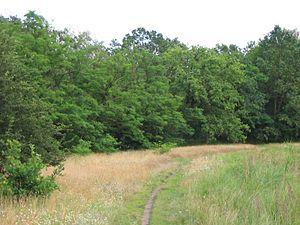
Luckenwalde est une ville de l'arrondissement de Teltow-Fläming, dans le Brandebourg, en Allemagne. Cet ancien bastion industriel, situé au cœur des bois de Laubwald, a perdu un cinquième de sa population depuis les années 1970 et tente aujourd'hui une reconversion vers le secteur des services. La ville est arrosée par la Nuthe.